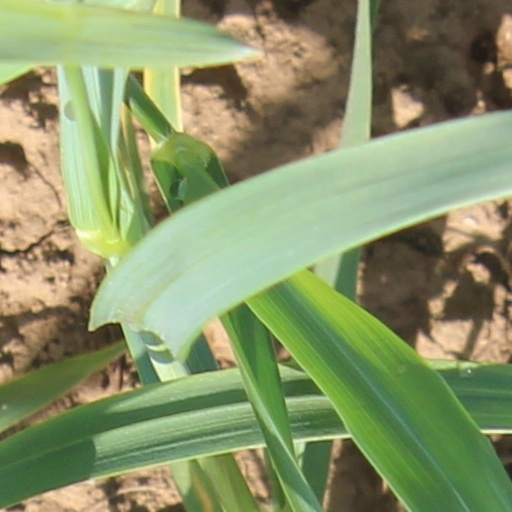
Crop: wheat